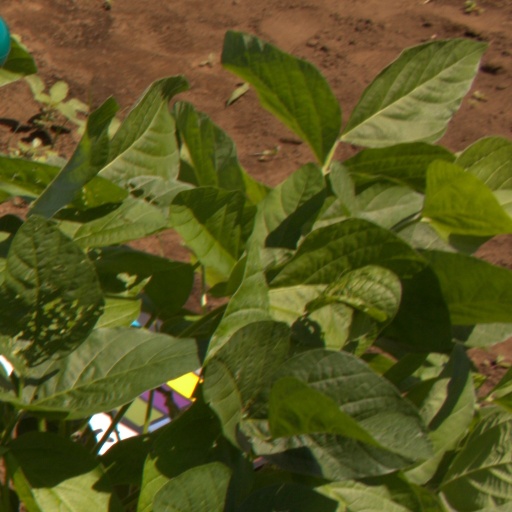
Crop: soybean